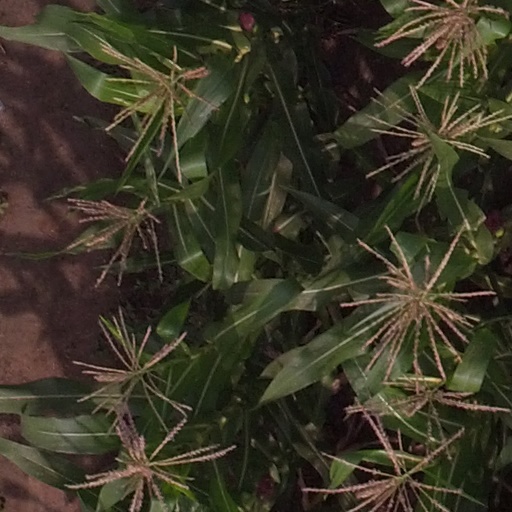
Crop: maize; corn